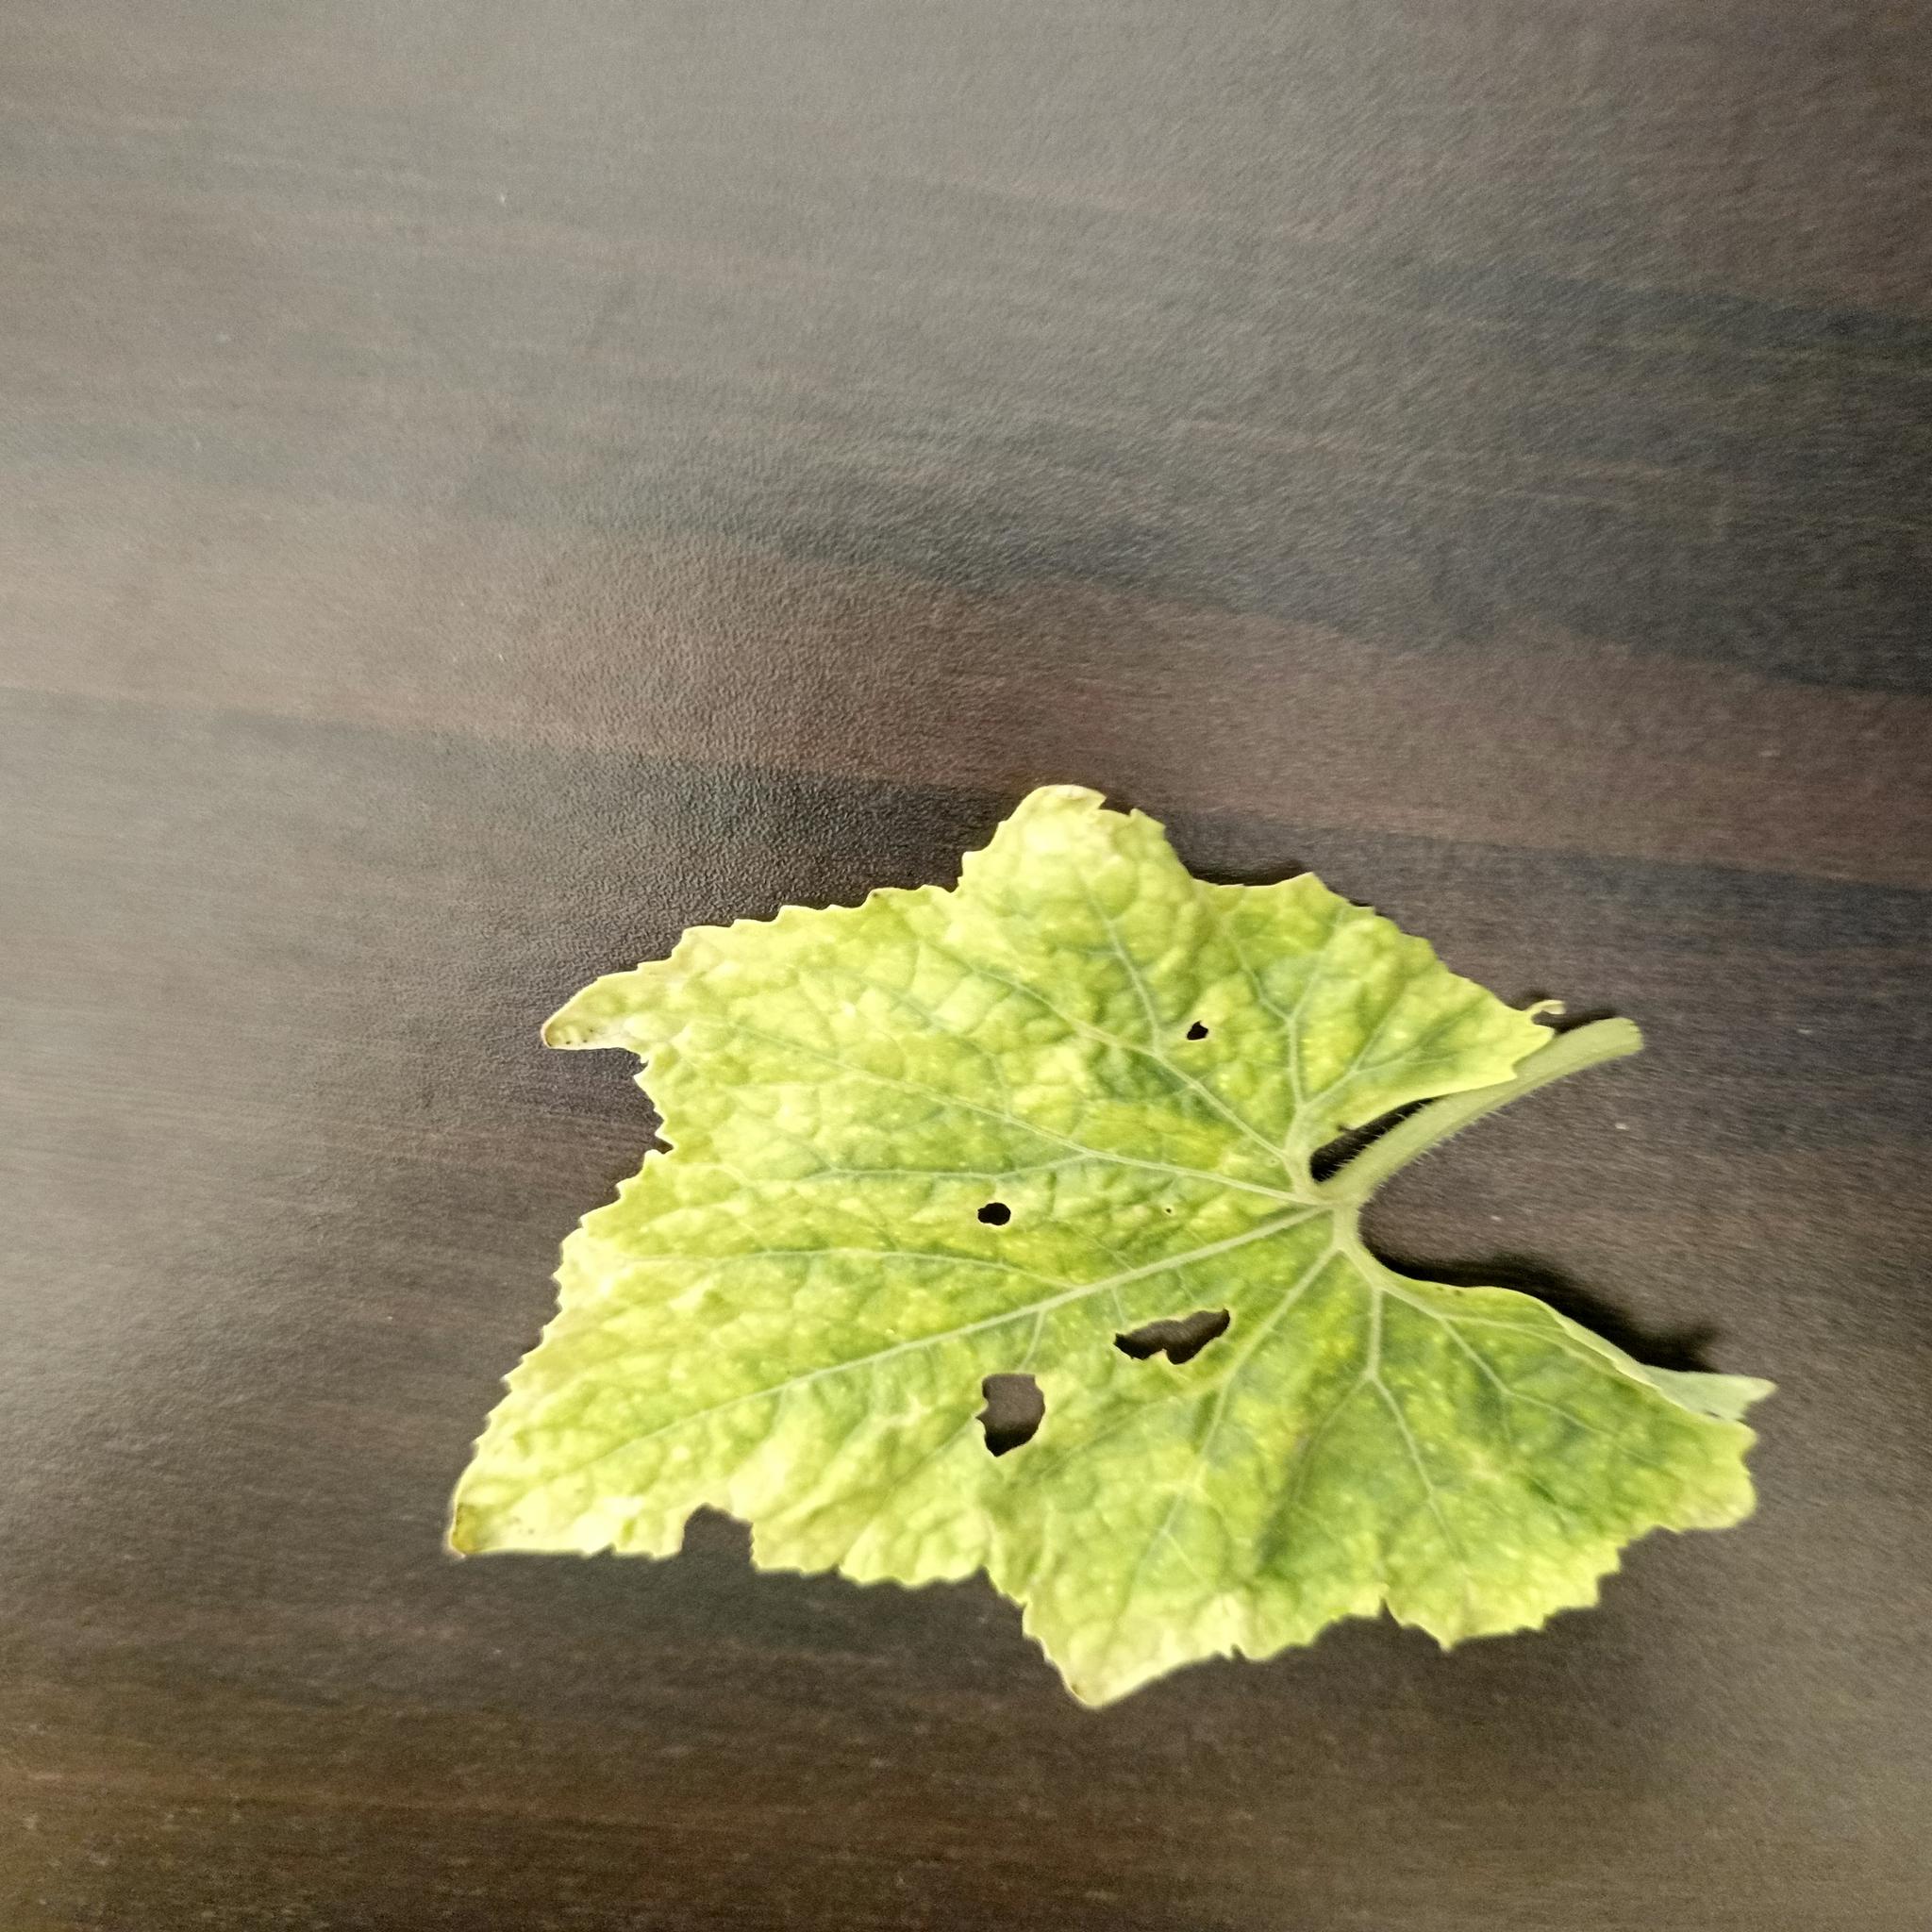
Label: Downy mildew